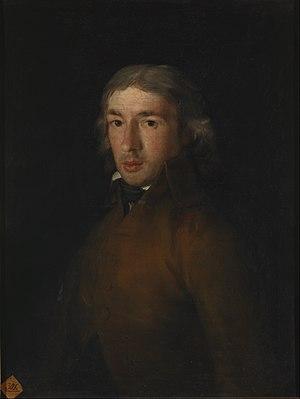
L’œuvre de Francisco De Goya commence approximativement en 1771 avec ses premières fresques pour la basilique du Pilar à Saragosse et termine en 1827 avec ses dernières toiles, dont la Laitière de Bordeaux. Durant ces années, le peintre produisit environ 700 peintures, 280 gravures et plusieurs milliers de dessins.
Leandro Fernández de Moratín, né à Madrid le 10 mars 1760 et mort à Paris le 2 juin 1828, est un poète et dramaturge espagnol.
La dénomination d’afrancesado, dont l'emploi se généralise en Espagne au XVIIIᵉ siècle, s'applique en particulier aux membres de l'élite espagnole ayant juré fidélité en 1808 au roi français Joseph-Napoléon Iᵉʳ, qui occupe le trône d'Espagne après les abdications de Ferdinand VII et de Charles IV, sous les pressions de Napoléon.